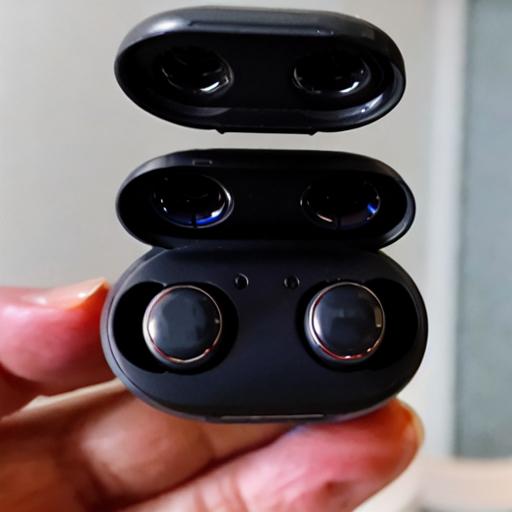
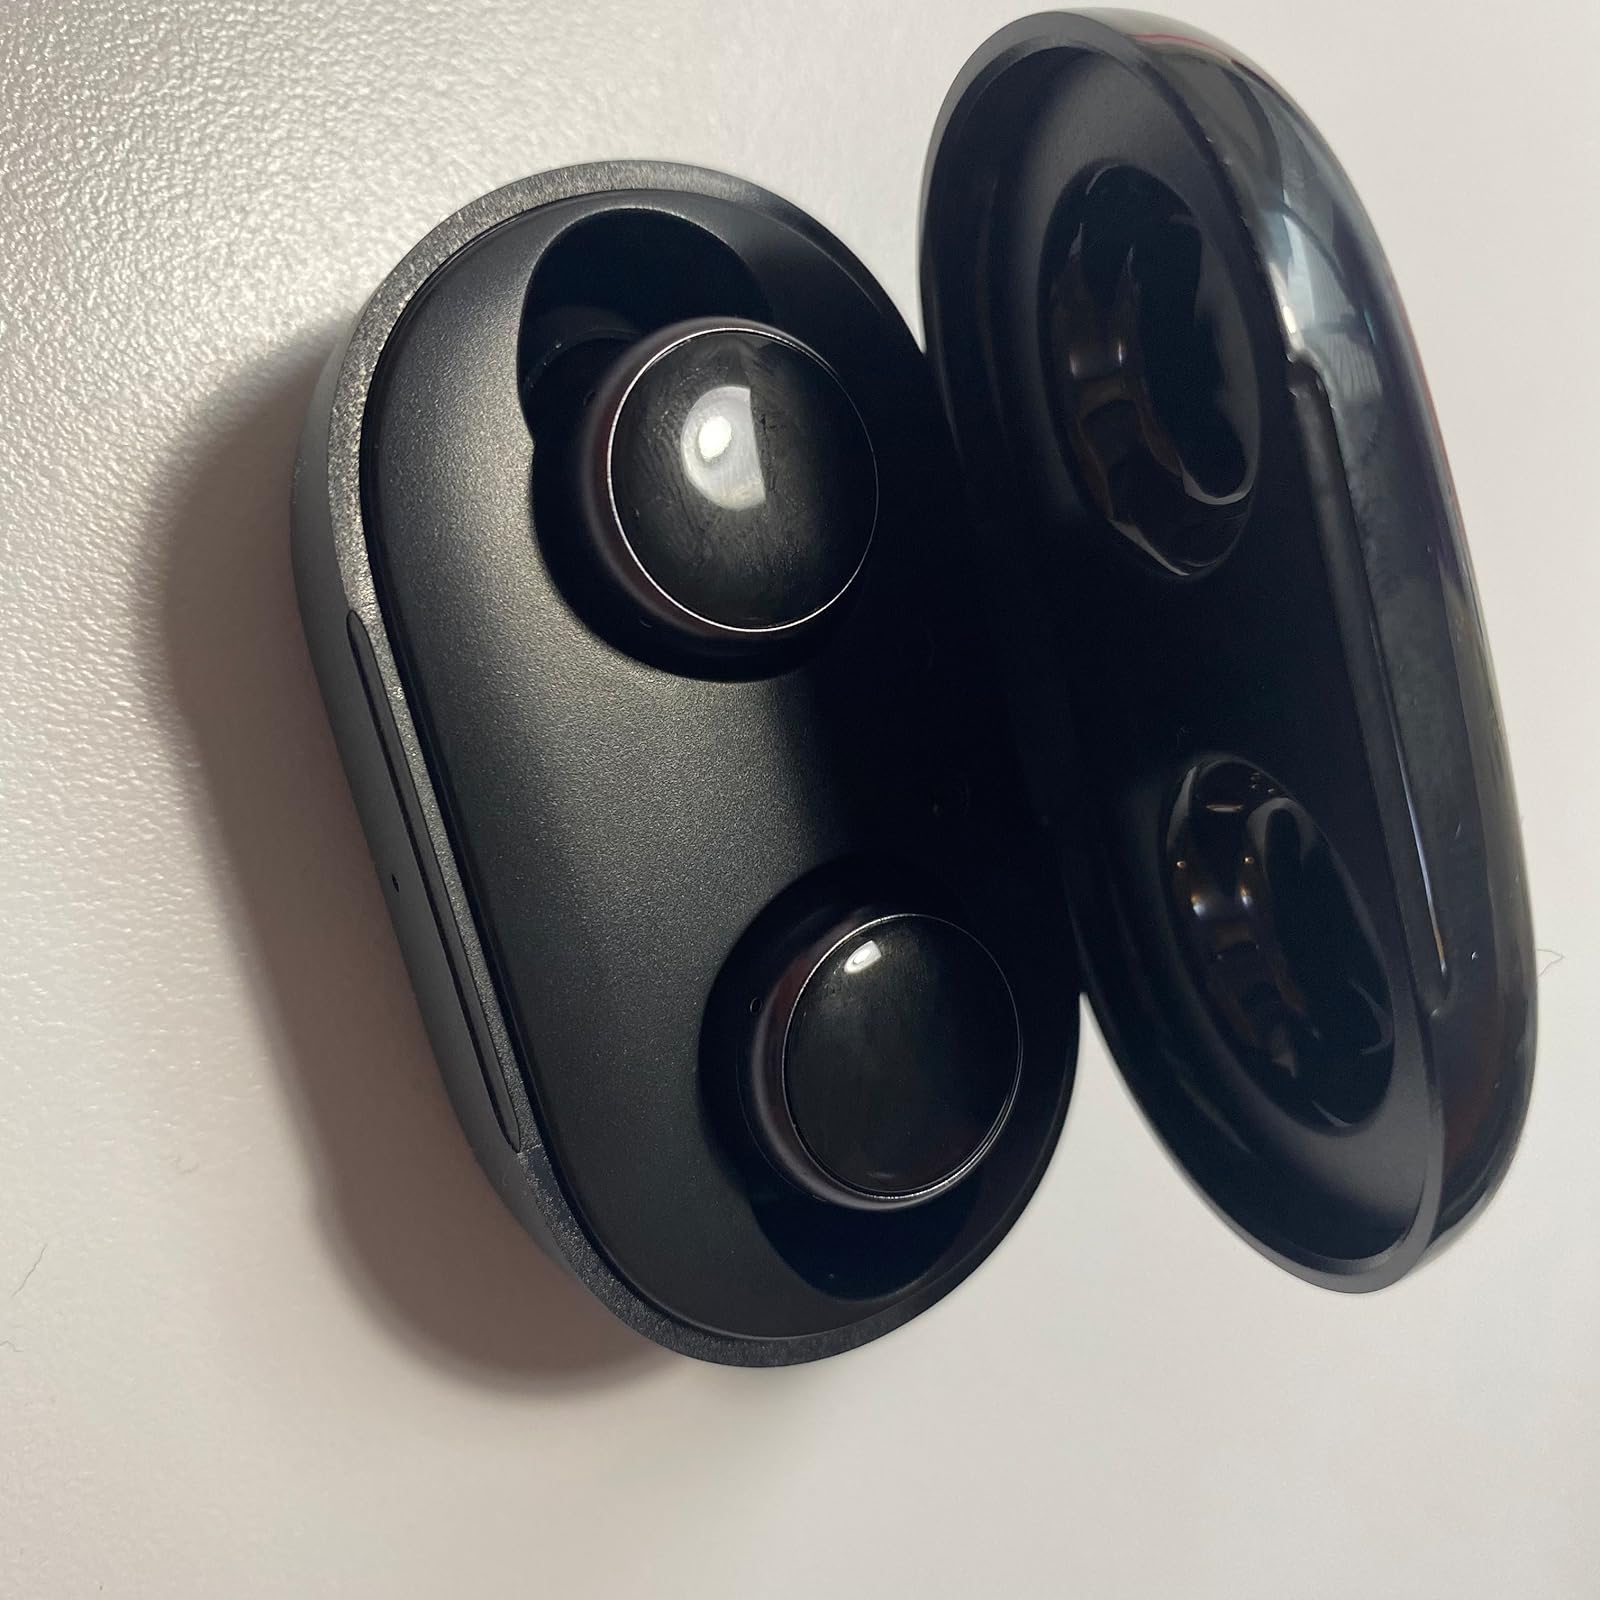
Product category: earbuds
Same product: no